Rockland Historic District (Brooklandville, Maryland)

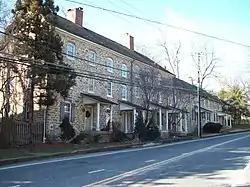
Rockland Historic District-Rowhouses, December 2009

Rockland Historic District is a national historic district at Brooklandville, Baltimore County, Maryland, United States. It is located at the intersection of Old Court Road and Falls Road, where Old Court turns into Ruxton Road. There are 15 buildings in the area, including a general store, tavern, the shell of a blacksmith shop, a carriage house, several log buildings, a group of stone rowhouses, the Rockland Grist Mill, and an 18th-century dwelling. It is one of the surviving examples of a small, quiet, sylvan community of the early 19th century.